Dalkeith Palace

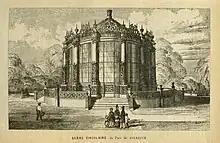
"Serre Circulaire du Park de Dalkeith"

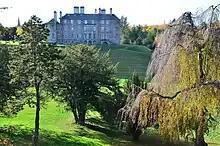
View from northeast

In 1642, Dalkeith Castle was sold by the Earl of Morton to Francis Scott, 2nd Earl of Buccleuch. The 2nd Earl of Buccleuch's daughter, Anne, married James, Duke of Monmouth, the eldest illegitimate son of King Charles II in 1663, and they became the Duke and Duchess of Monmouth and Buccleuch. After the Duke had been executed for treason, his widow asked architect James Smith to use William of Orange's palace of Het Loo in the Netherlands as a model for the new Dalkeith Palace.